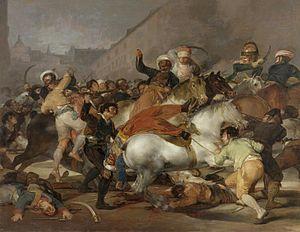
Francisco José de Goya y Lucientes, dit Francisco de Goya, né le 30 mars 1746 à Fuendetodos, près de Saragosse, et mort le 16 avril 1828 à Bordeaux, en France, est un peintre et graveur espagnol. Son œuvre inclut des peintures de chevalet, des peintures murales, des gravures et des dessins. Il introduisit plusieurs ruptures stylistiques qui initièrent le romantisme et annoncèrent le début de la peinture contemporaine. L’art goyesque est considéré comme précurseur des avant-gardes picturales du XXᵉ siècle.
La Révolution de Chuquisaca est le soulèvement populaire survenu le 25 mai 1809 dans la ville de Chuquisaca, sise alors dans la vice-royauté du Río de la Plata. La Real Audiencia de Charcas, avec l’appui des milieux indépendantistes et du collège des docteurs de l’université, destituèrent le gouverneur en place et formèrent leur propre comité local de gouvernement. Ce mouvement de rébellion se produisit dans un contexte de flottement politique consécutif à l’occupation par les troupes napoléonniennes d’une partie de la métropole espagnole ; la mise en détention de la famille royale par la France avait déterminé la création en Espagne de diverses juntes prétendant régner sur les territoires d’outre-mer au nom du souverain déchu.